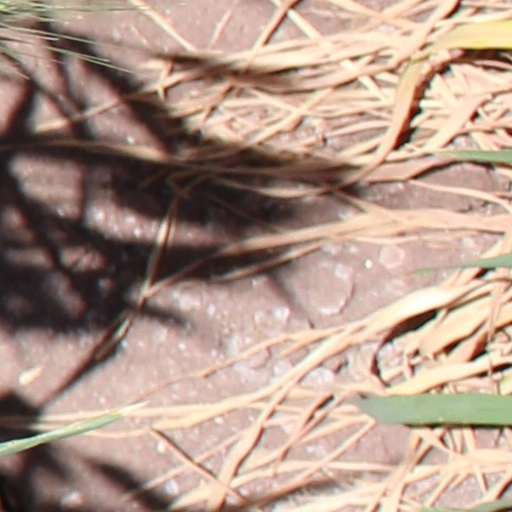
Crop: wheat